Block book

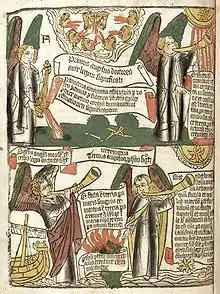
Page from the "Apocalypse" text, possibly the earliest of the blockbooks, with added hand-colouring

Block books or blockbooks, also called xylographica, are short books of up to 50 leaves, block printed in Europe in the second half of the 15th century as woodcuts with blocks carved to include both text (usually) and illustrations. The content of the books was nearly always religious, aimed at a popular audience, and a few titles were often reprinted in several editions using new woodcuts. Although many had believed that block books preceded Gutenberg's invention of movable type in the first part of the 1450s, it now is accepted that most of the surviving block books were printed in the 1460s or later, and that the earliest surviving examples may date to about 1451.